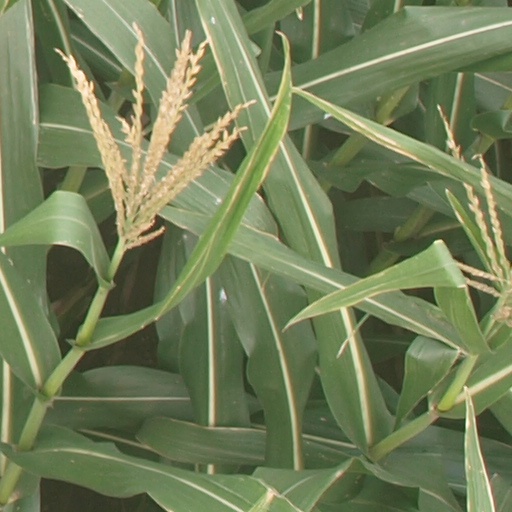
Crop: maize; corn